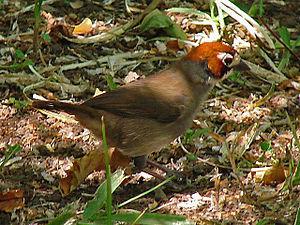
Le Tohi à face blanche est une espèce d'oiseaux appartenant à la famille des Passerellidae.
Melozone est un genre de passereaux de la famille des Passerellidae.